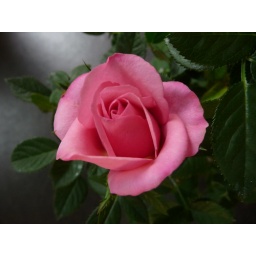
I needed colour in my life right now so I went out and bought a pot of pink roses.